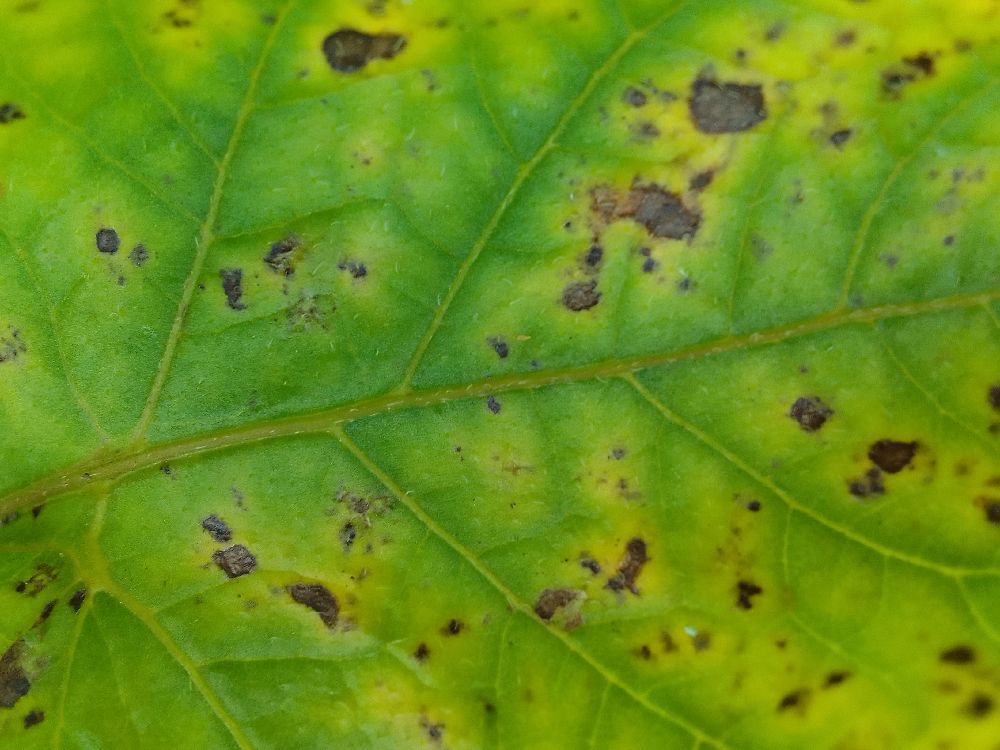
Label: Early blight